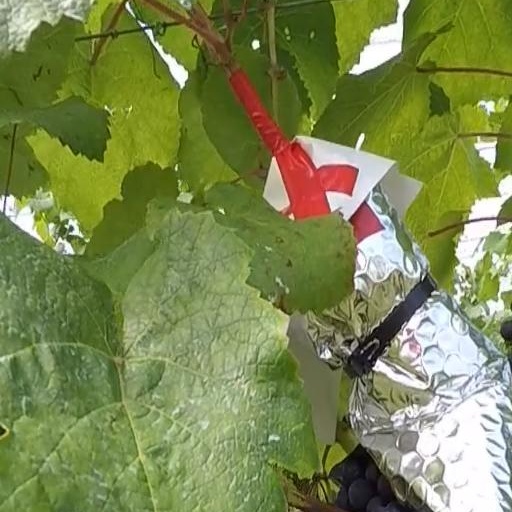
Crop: grape